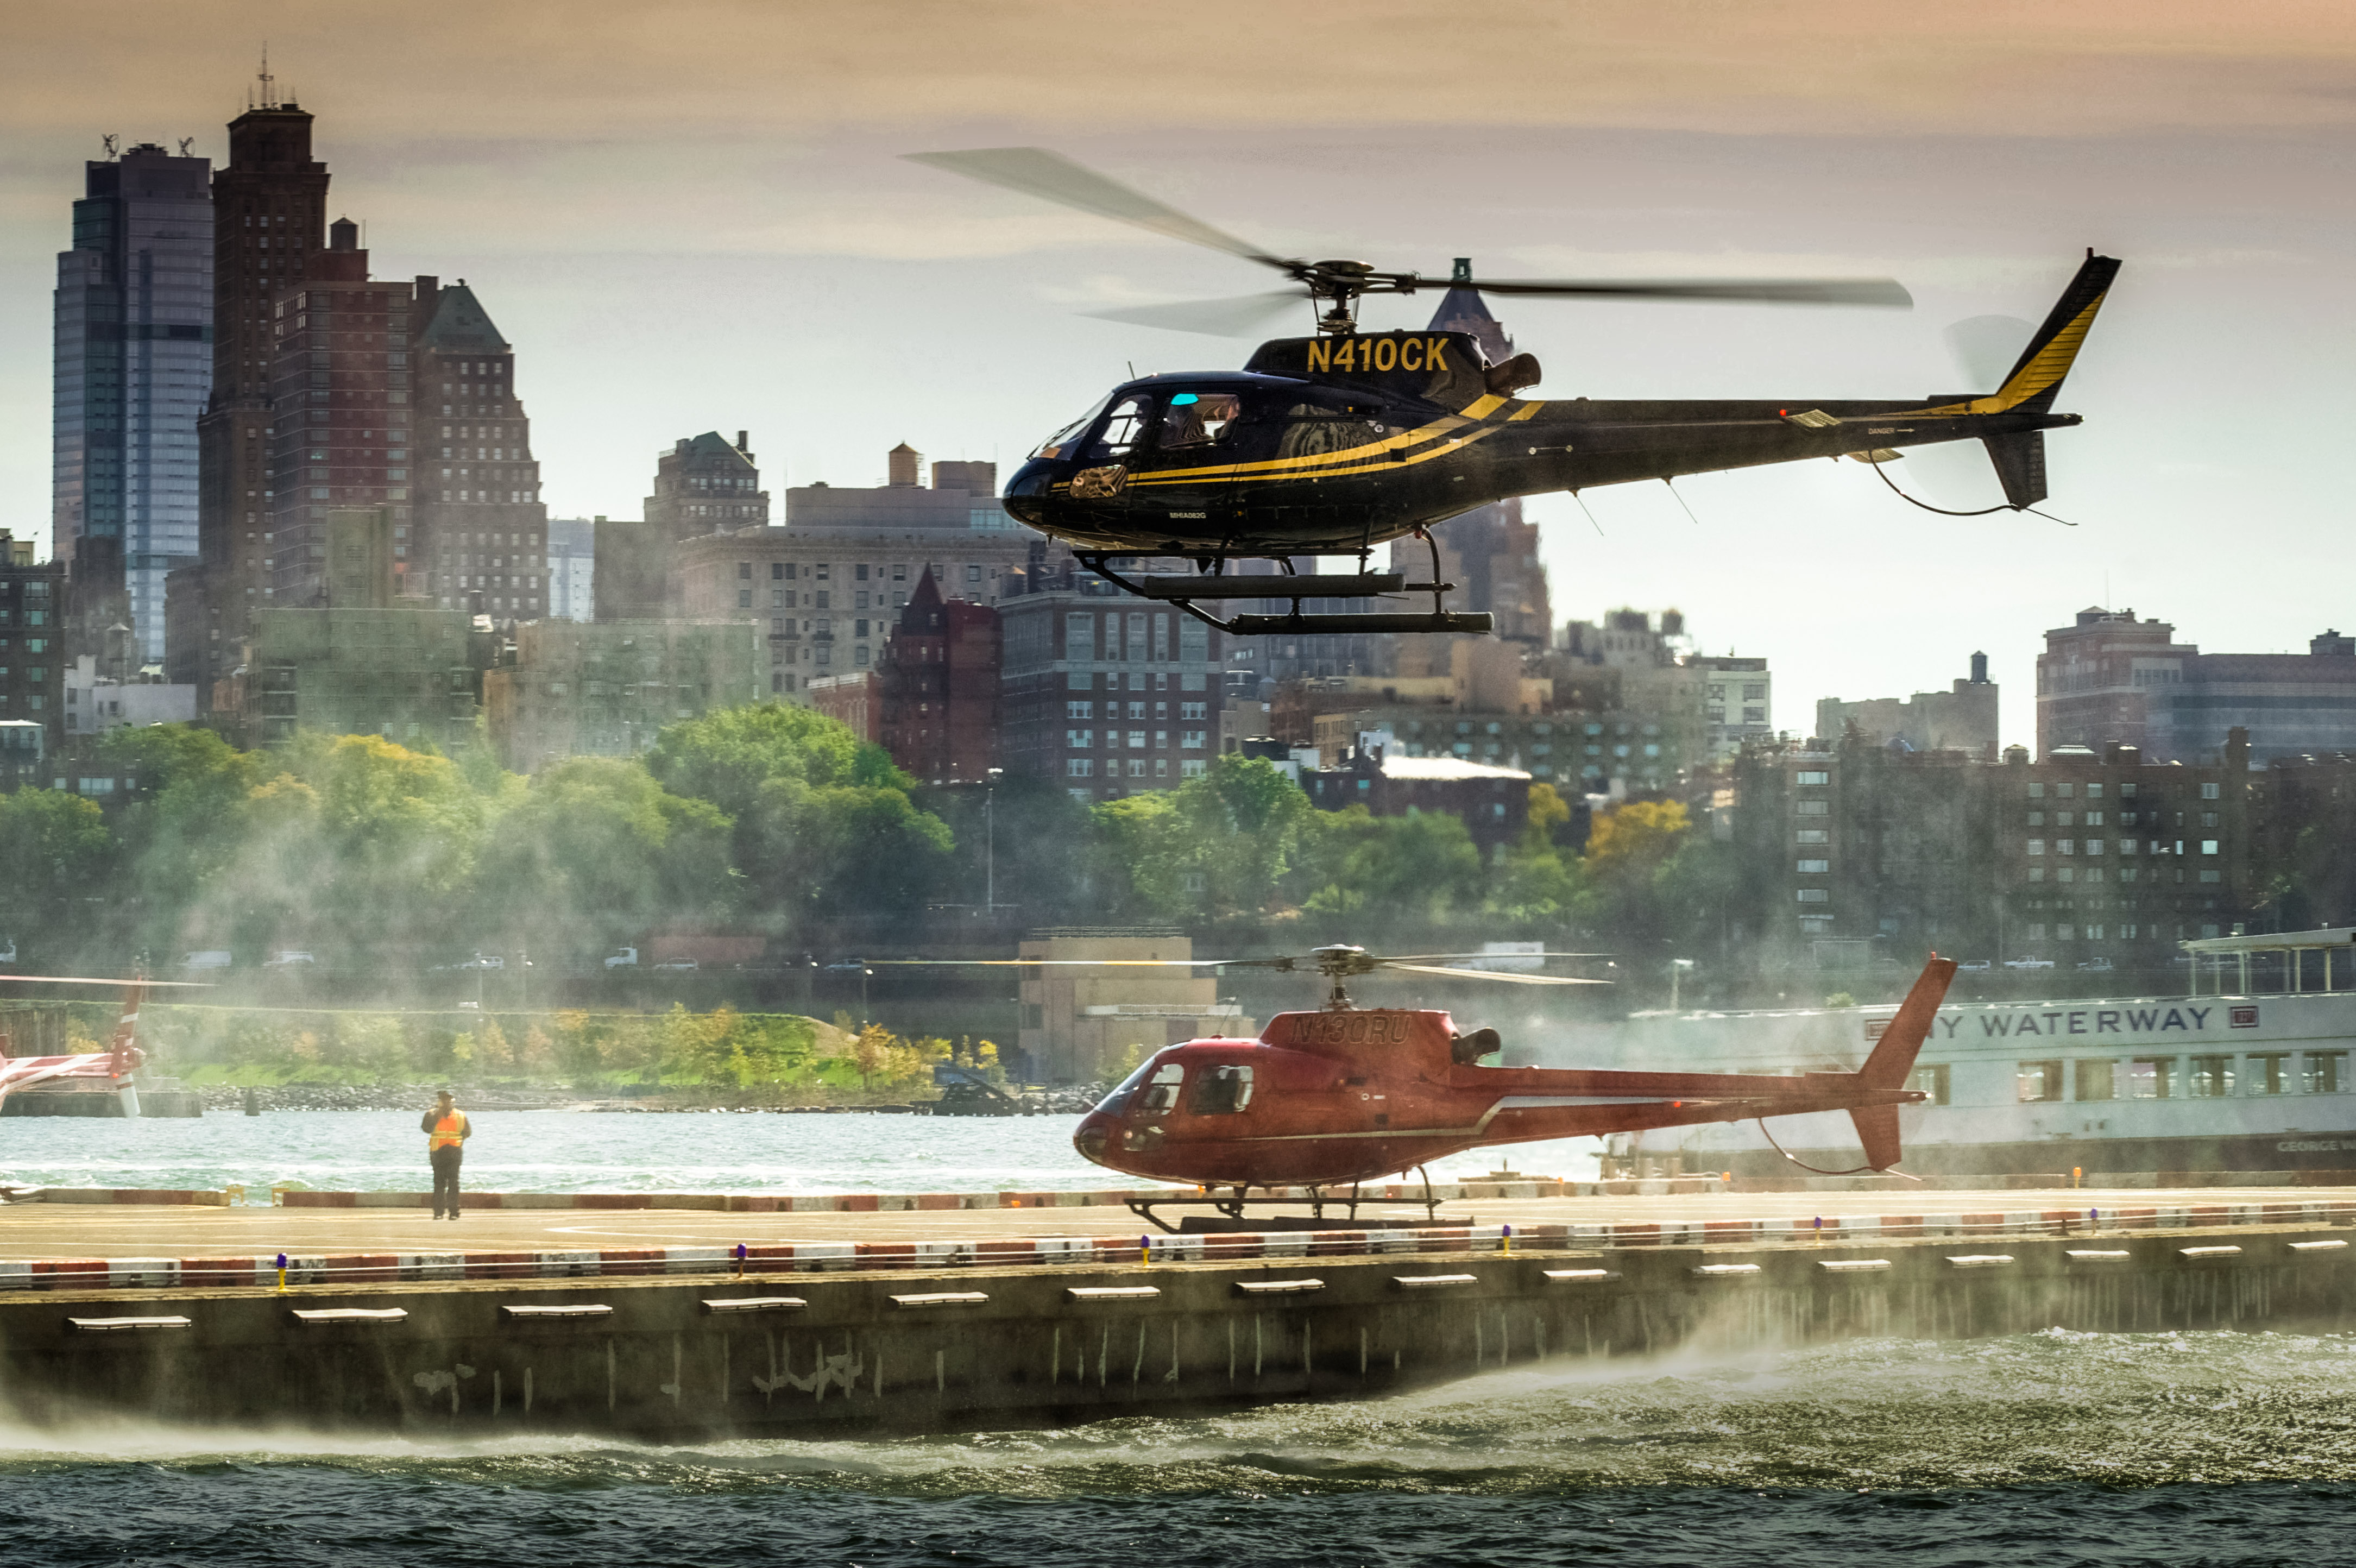
water, sky, building, city, aircraft, vehicle, nyc, spray, aviation, helicopter, buildings, boating, new, york, helicopters, screenshot, ky, atmosphere of earth